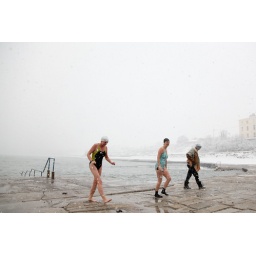
Two swimmers emerge from the water at Seapoint swimming spot as snow falls around them.  Photo Gary Fox